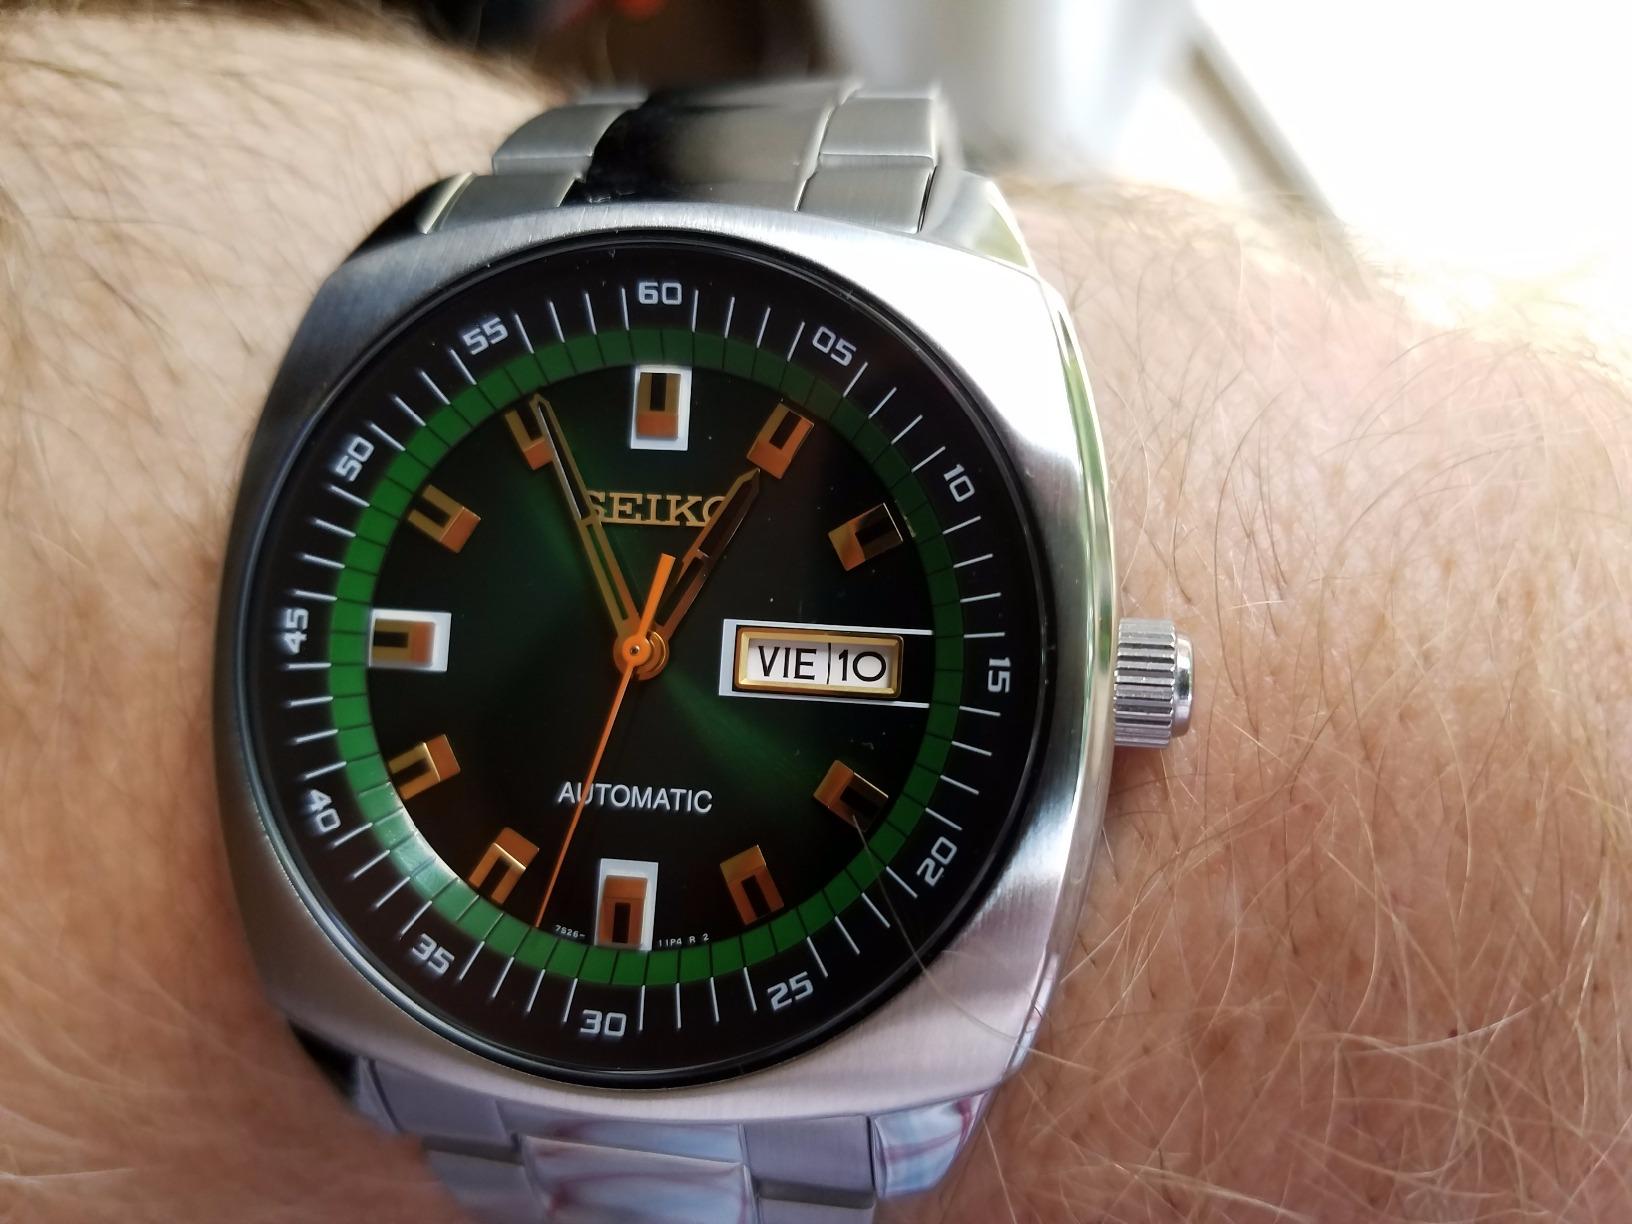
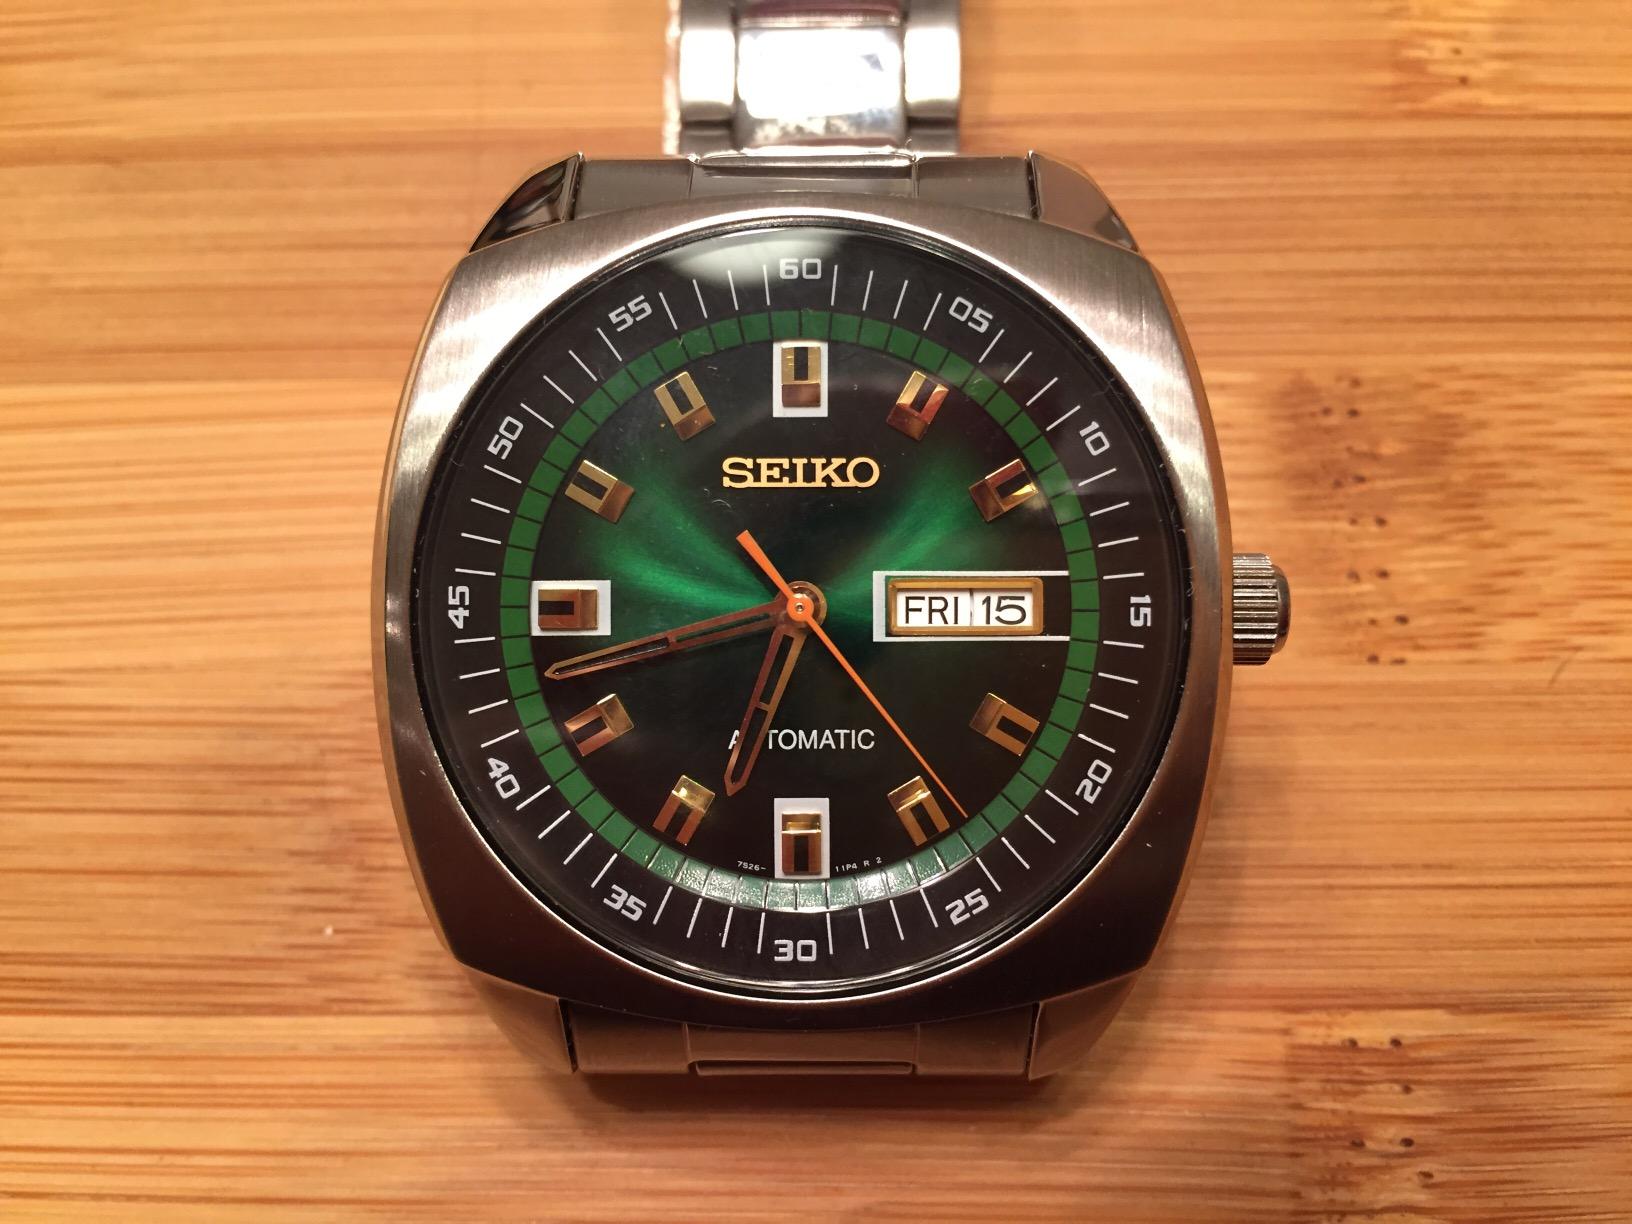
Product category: accessories_watch
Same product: yes